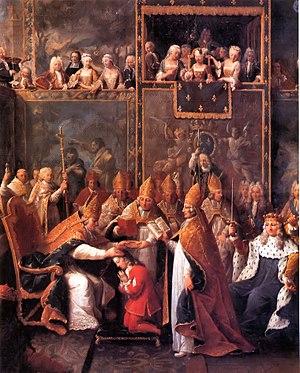
Tableau de Pierre Subleyras. Sacre de Louis XV, 1722 (musée des Augustins, Toulouse).
1722 est une année commune commençant un jeudi.